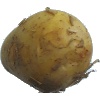
Label: Potato White 1